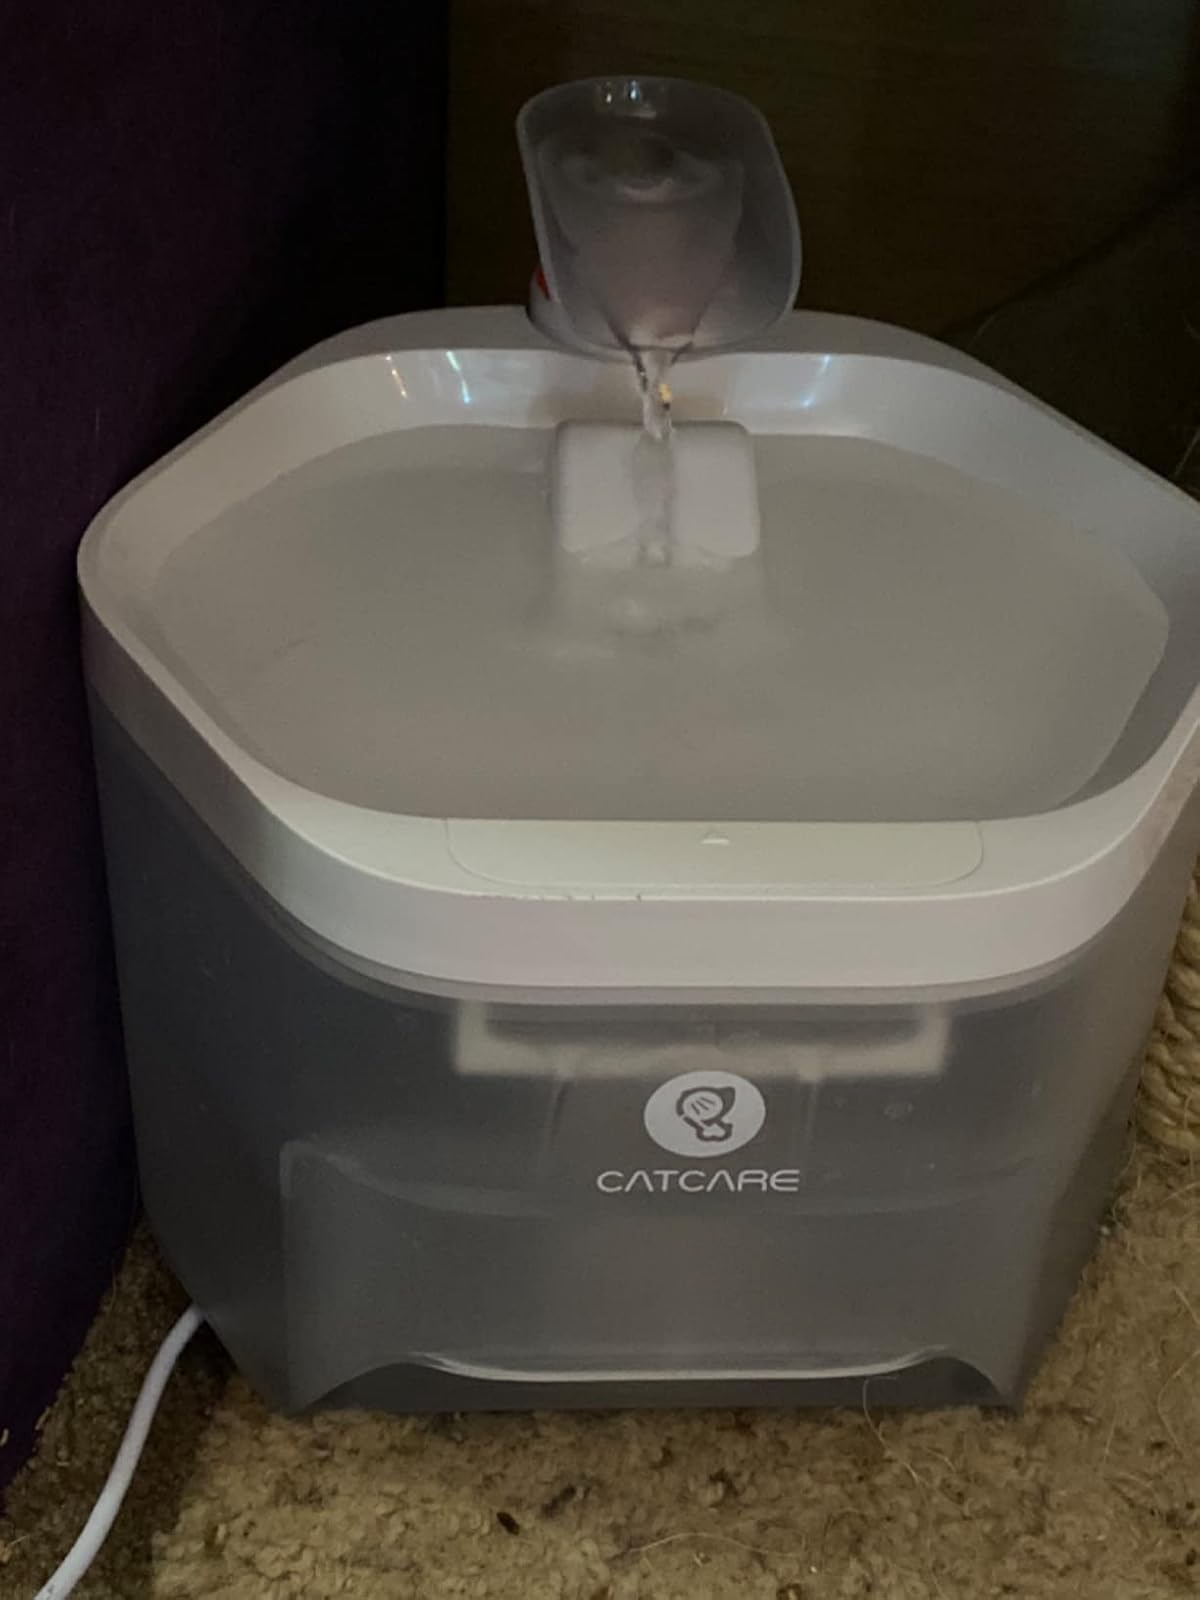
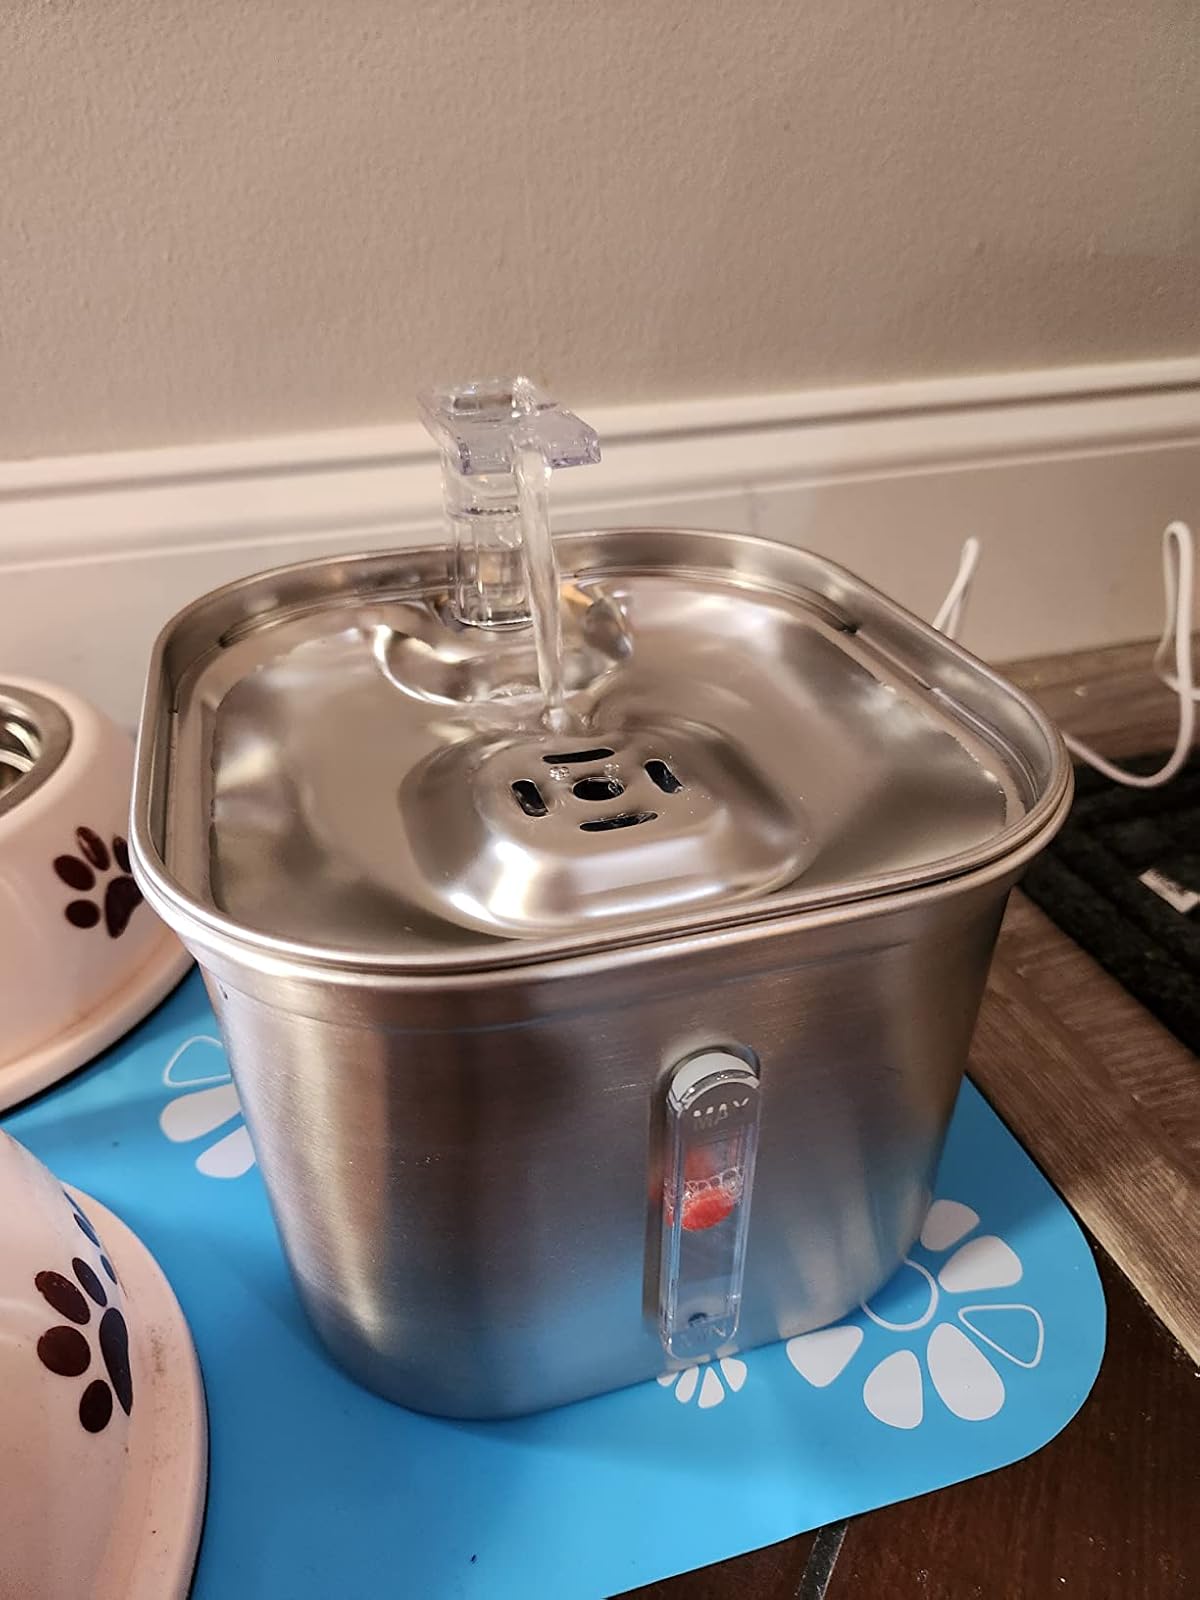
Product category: items_bowl
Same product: no